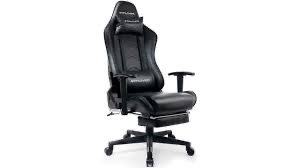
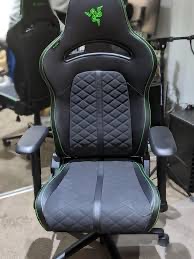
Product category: items_chair
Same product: no